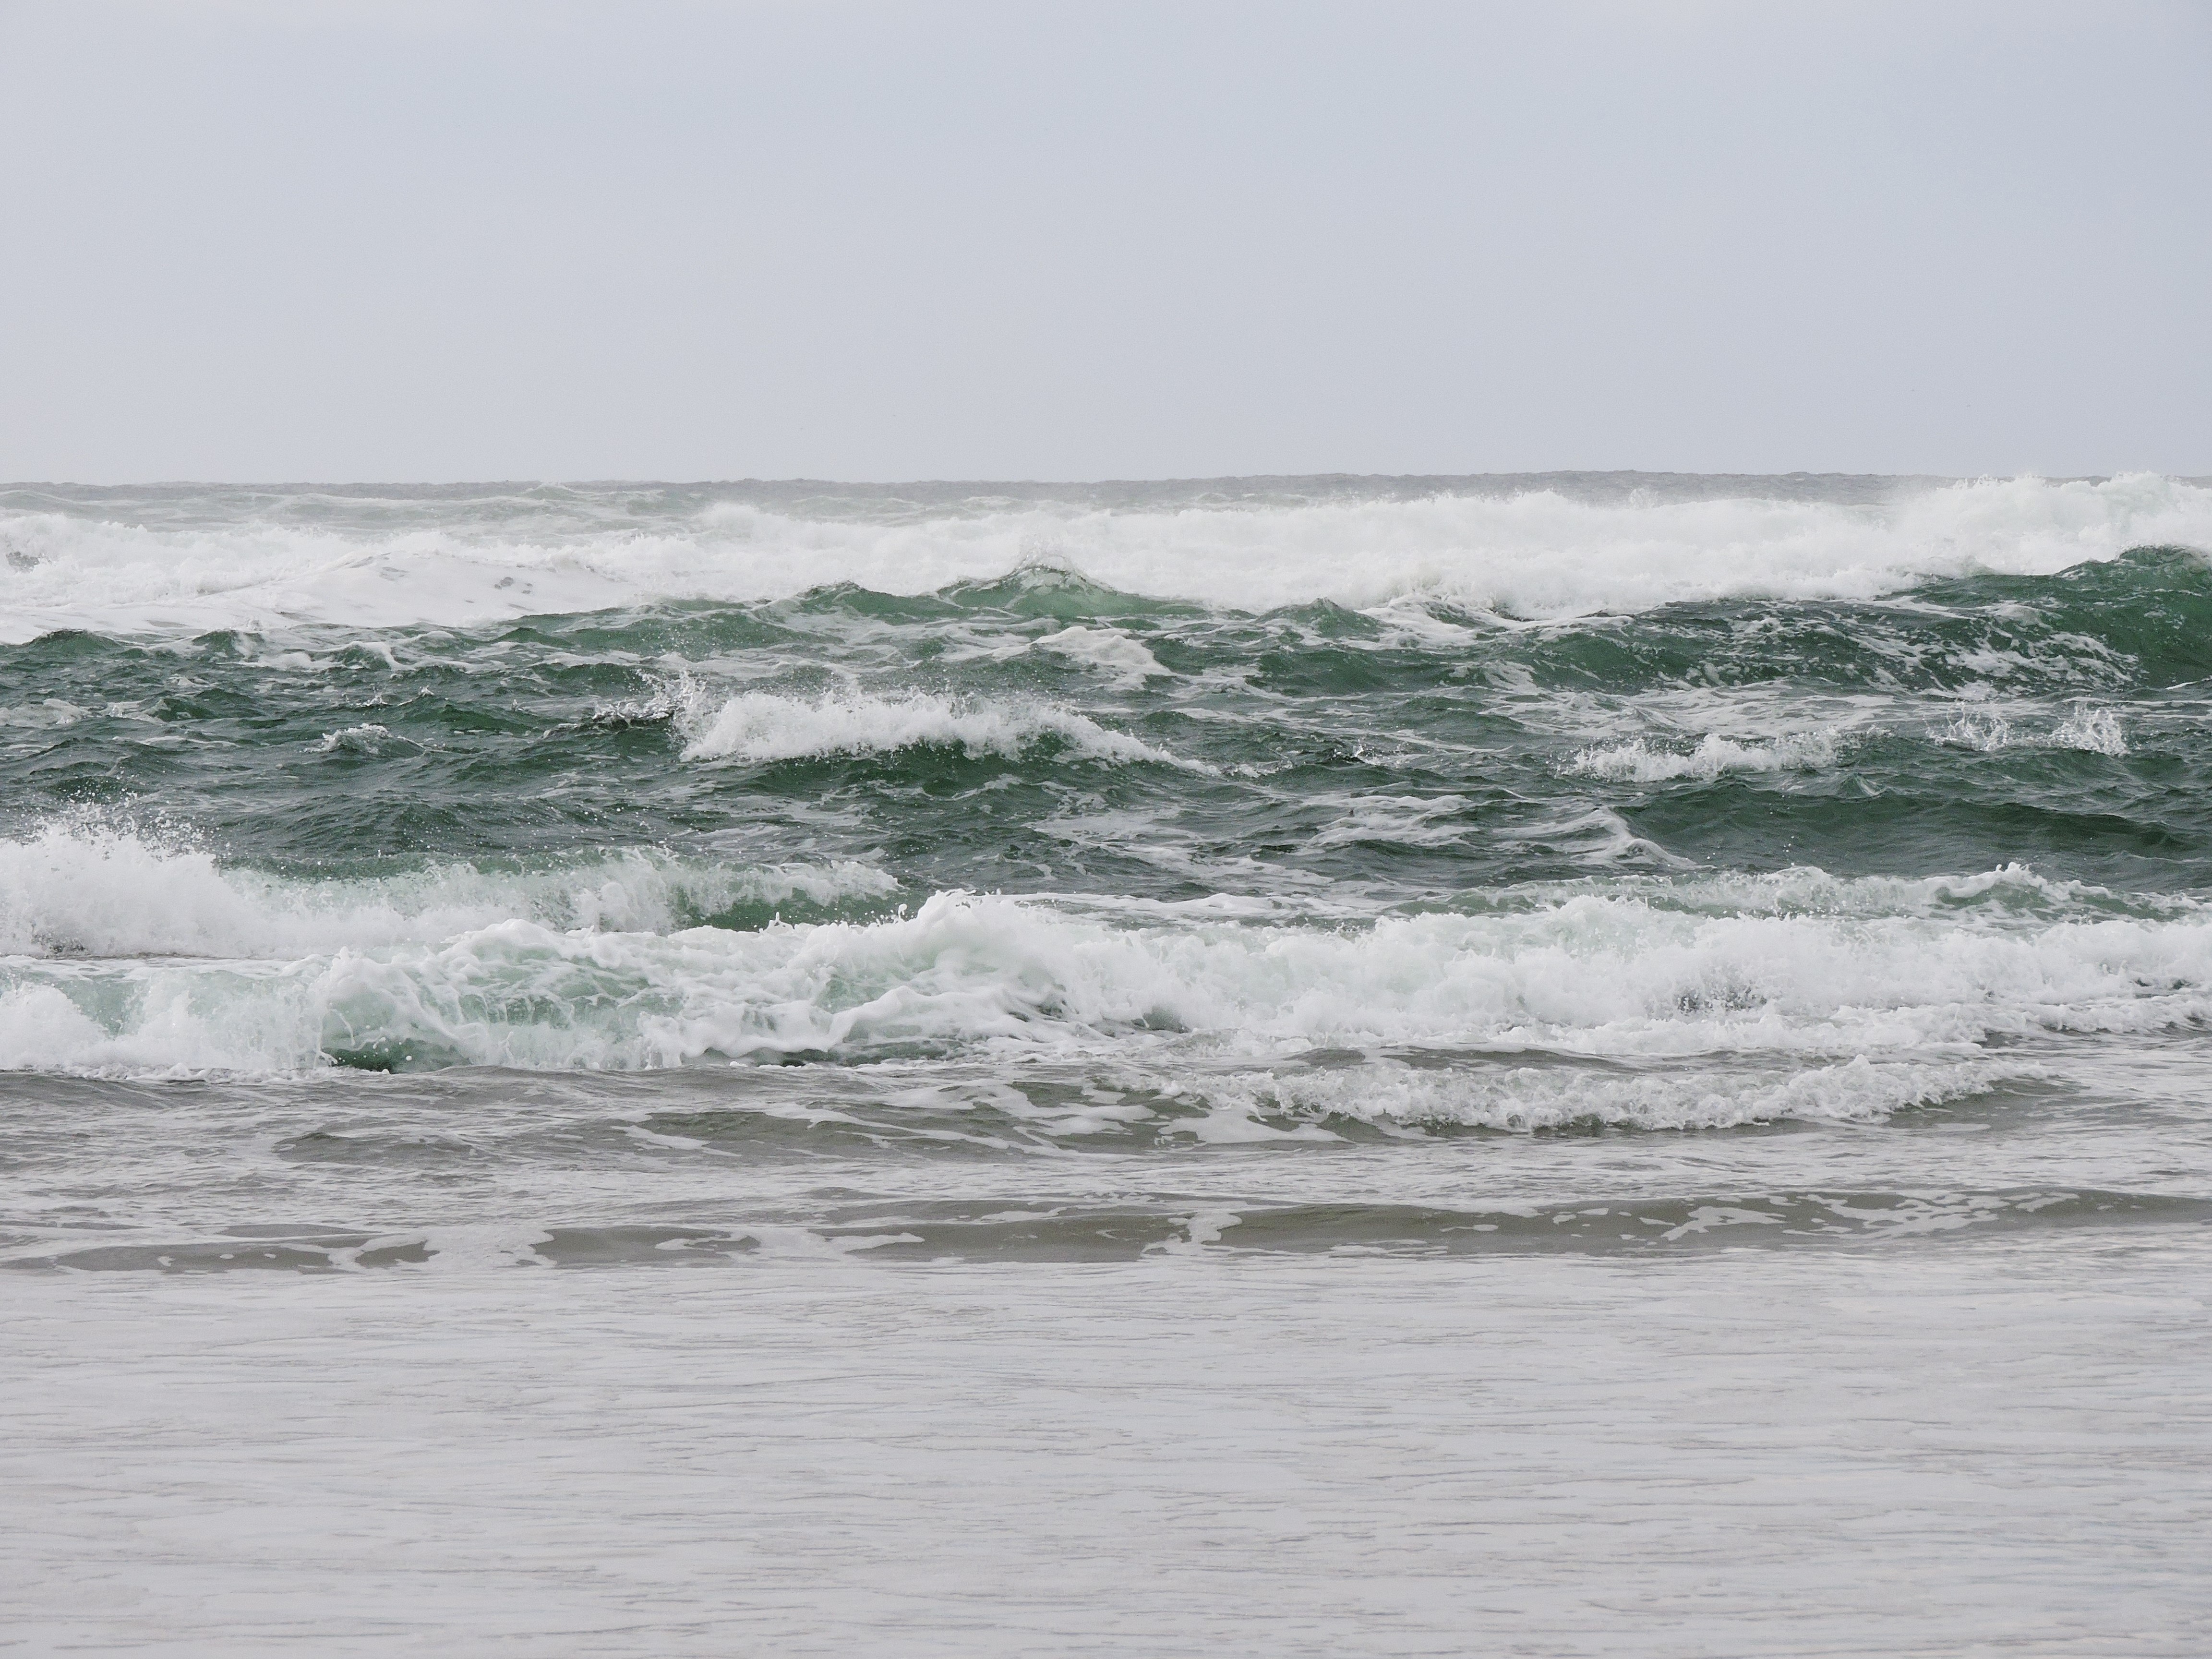
beach, sea, coast, ocean, horizon, shore, wave, wind, surf, weather, body of water, ocean wave, waves, oregon, wind wave